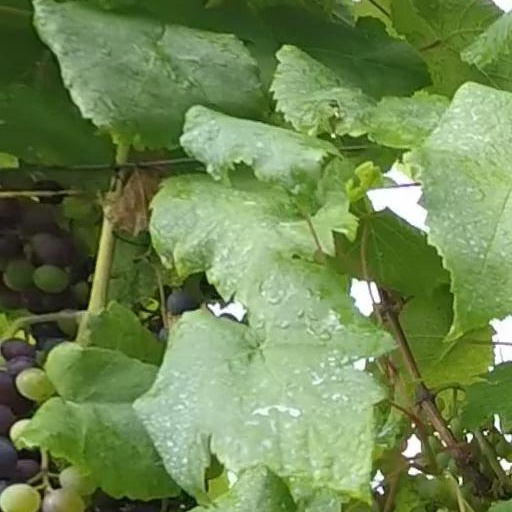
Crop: grape